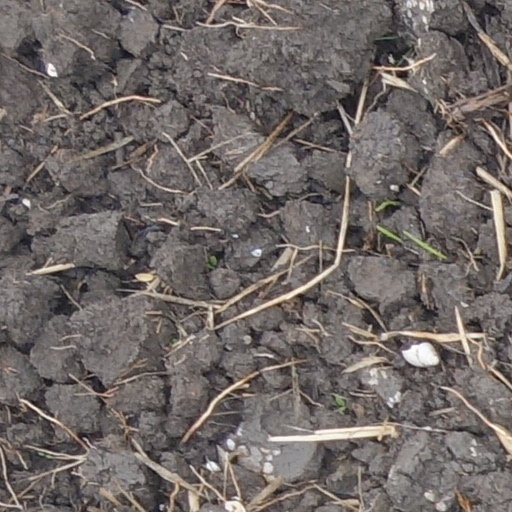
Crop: wheat